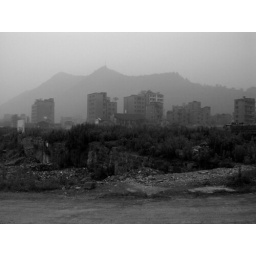
the buildings that are left will be razed. twin ghost mountain looms in the distance.